Schleswig-Holstein Wadden Sea National Park

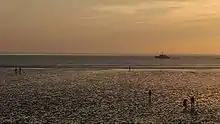
During a mudflat hiking tour visitors can discover the National Park.

The national park has 70 neighbouring communities in Schleswig-Holstein with 290.000 people living there. Additionally approximately 15 Million people visit the national park every year. The area of the Wadden Sea National Park is harnessed by tourism, fishery, oil production, coastal defence, grazing, maritime traffic and air traffic, withdrawal of gravel and sand, mussel cultivation and sometimes used for military weapon testing. Most of the utilisation is located directly near or at the coast, so the seaward area is more or less unaffected by human influences. Since the amendment of the second national park law in 1999 mainly voluntary agreements coordinate the limitation in human utilisation of the Wadden Sea. The consideration of traditional usages highly increased the approval of the national park by locals. Since 1987 utilisations, which hardly affect the ecosystem Wadden Sea at all, are allowed again by law. Such utilisations are e.g. collecting small amounts of plants for science or education.